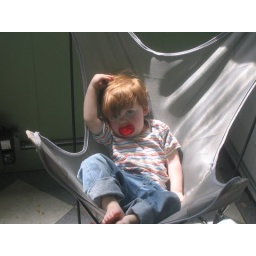
Joe loves the butterfly chair in my office.